Upstart Crow

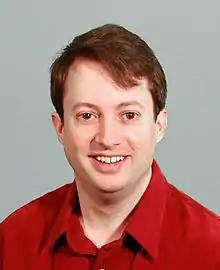
David Mitchell, who plays Shakespeare in both the TV sitcom and the first and second run of the stage play

The theme music is a 17th-century English country dance tune called "Jamaica". It was first published in the 4th Edition of John Playford's "The Dancing Master" in 1670, many years after Shakespeare's death.